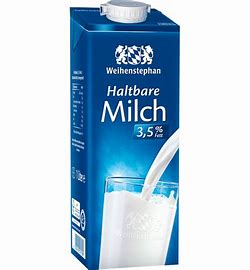
Label: cardboard